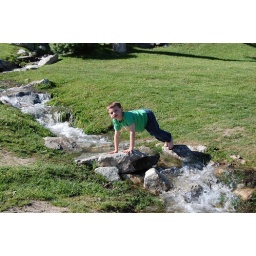
parker as a red fox jumping over a cool river